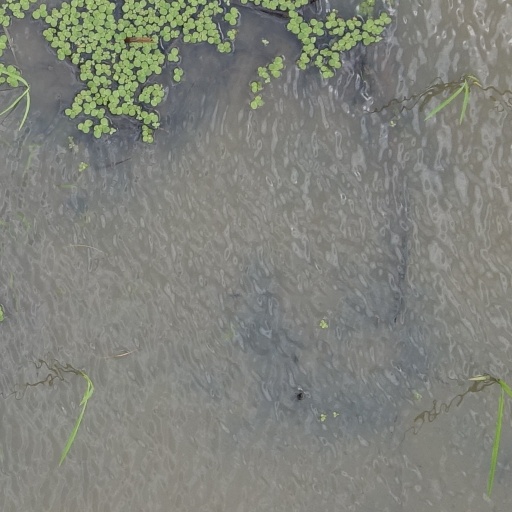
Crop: rice